Neptune

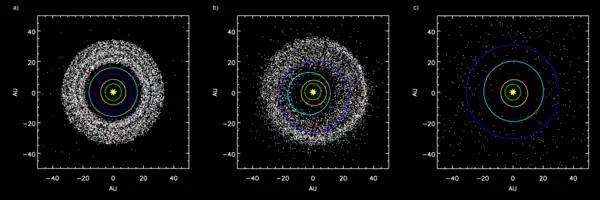
A simulation showing the outer planets and Kuiper belt: a) before Jupiter and Saturn reached a 2:1 resonance; b) after inward scattering of Kuiper belt objects following the orbital shift of Neptune; c) after ejection of scattered Kuiper belt bodies by Jupiter

Measurements by "Voyager 2" in extreme-ultraviolet and radio frequencies revealed that Neptune has faint and weak but complex and unique aurorae; however, these observations were limited in time and did not contain infrared. Subsequent astronomers using the Hubble Space Telescope have not glimpsed the aurorae, in contrast to the more well-defined aurorae of Uranus. In March 2025, aurorae on Neptune were pictured for the first time by combining visible light images from the Hubble Space Telescope with near-infrared (NIR) images from the James Webb Space Telescope. The relevant data were taken in June 2023. The James Webb Space Telescope attempted to learn the spectrography of Neptune's atmosphere and it was able to find trihydrogen cations which is generated during an aurora and is considered as a clear indicator of auroral activity on both gas giants and ice giants. The nature of Neptune's aurorae is greatly influenced by the peculiar nature of its magnetic field. Unlike the Earth, Jupiter or Saturn, Neptune's magnetic poles are not aligned with the planet's rotational poles which is why Neptune's aurorae mostly occur around its mid-latitude areas instead of its poles like on Earth or Jupiter.